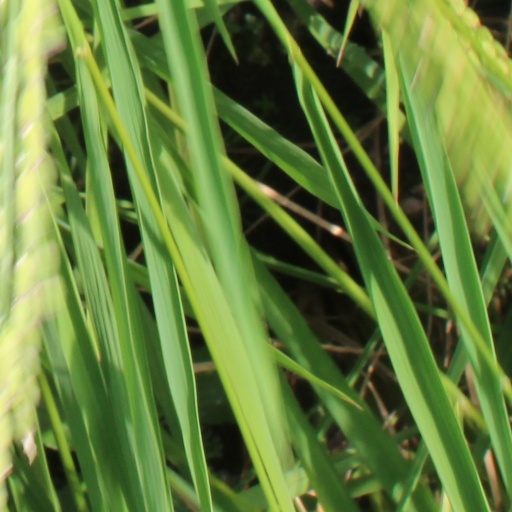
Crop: rice